Hereward the Wake (novel)

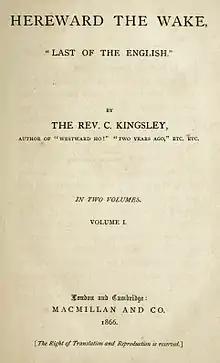
First edition title page

Hereward the Wake: Last of the English (also published as Hereward, the Last of the English) is an 1866 novel by Charles Kingsley. It tells the story of Hereward, a historical Anglo-Saxon figure who led resistance against the Normans from a base in Ely surrounded by fen land. Kingsley's last historical novel, it was instrumental in elevating Hereward into an English folk-hero.